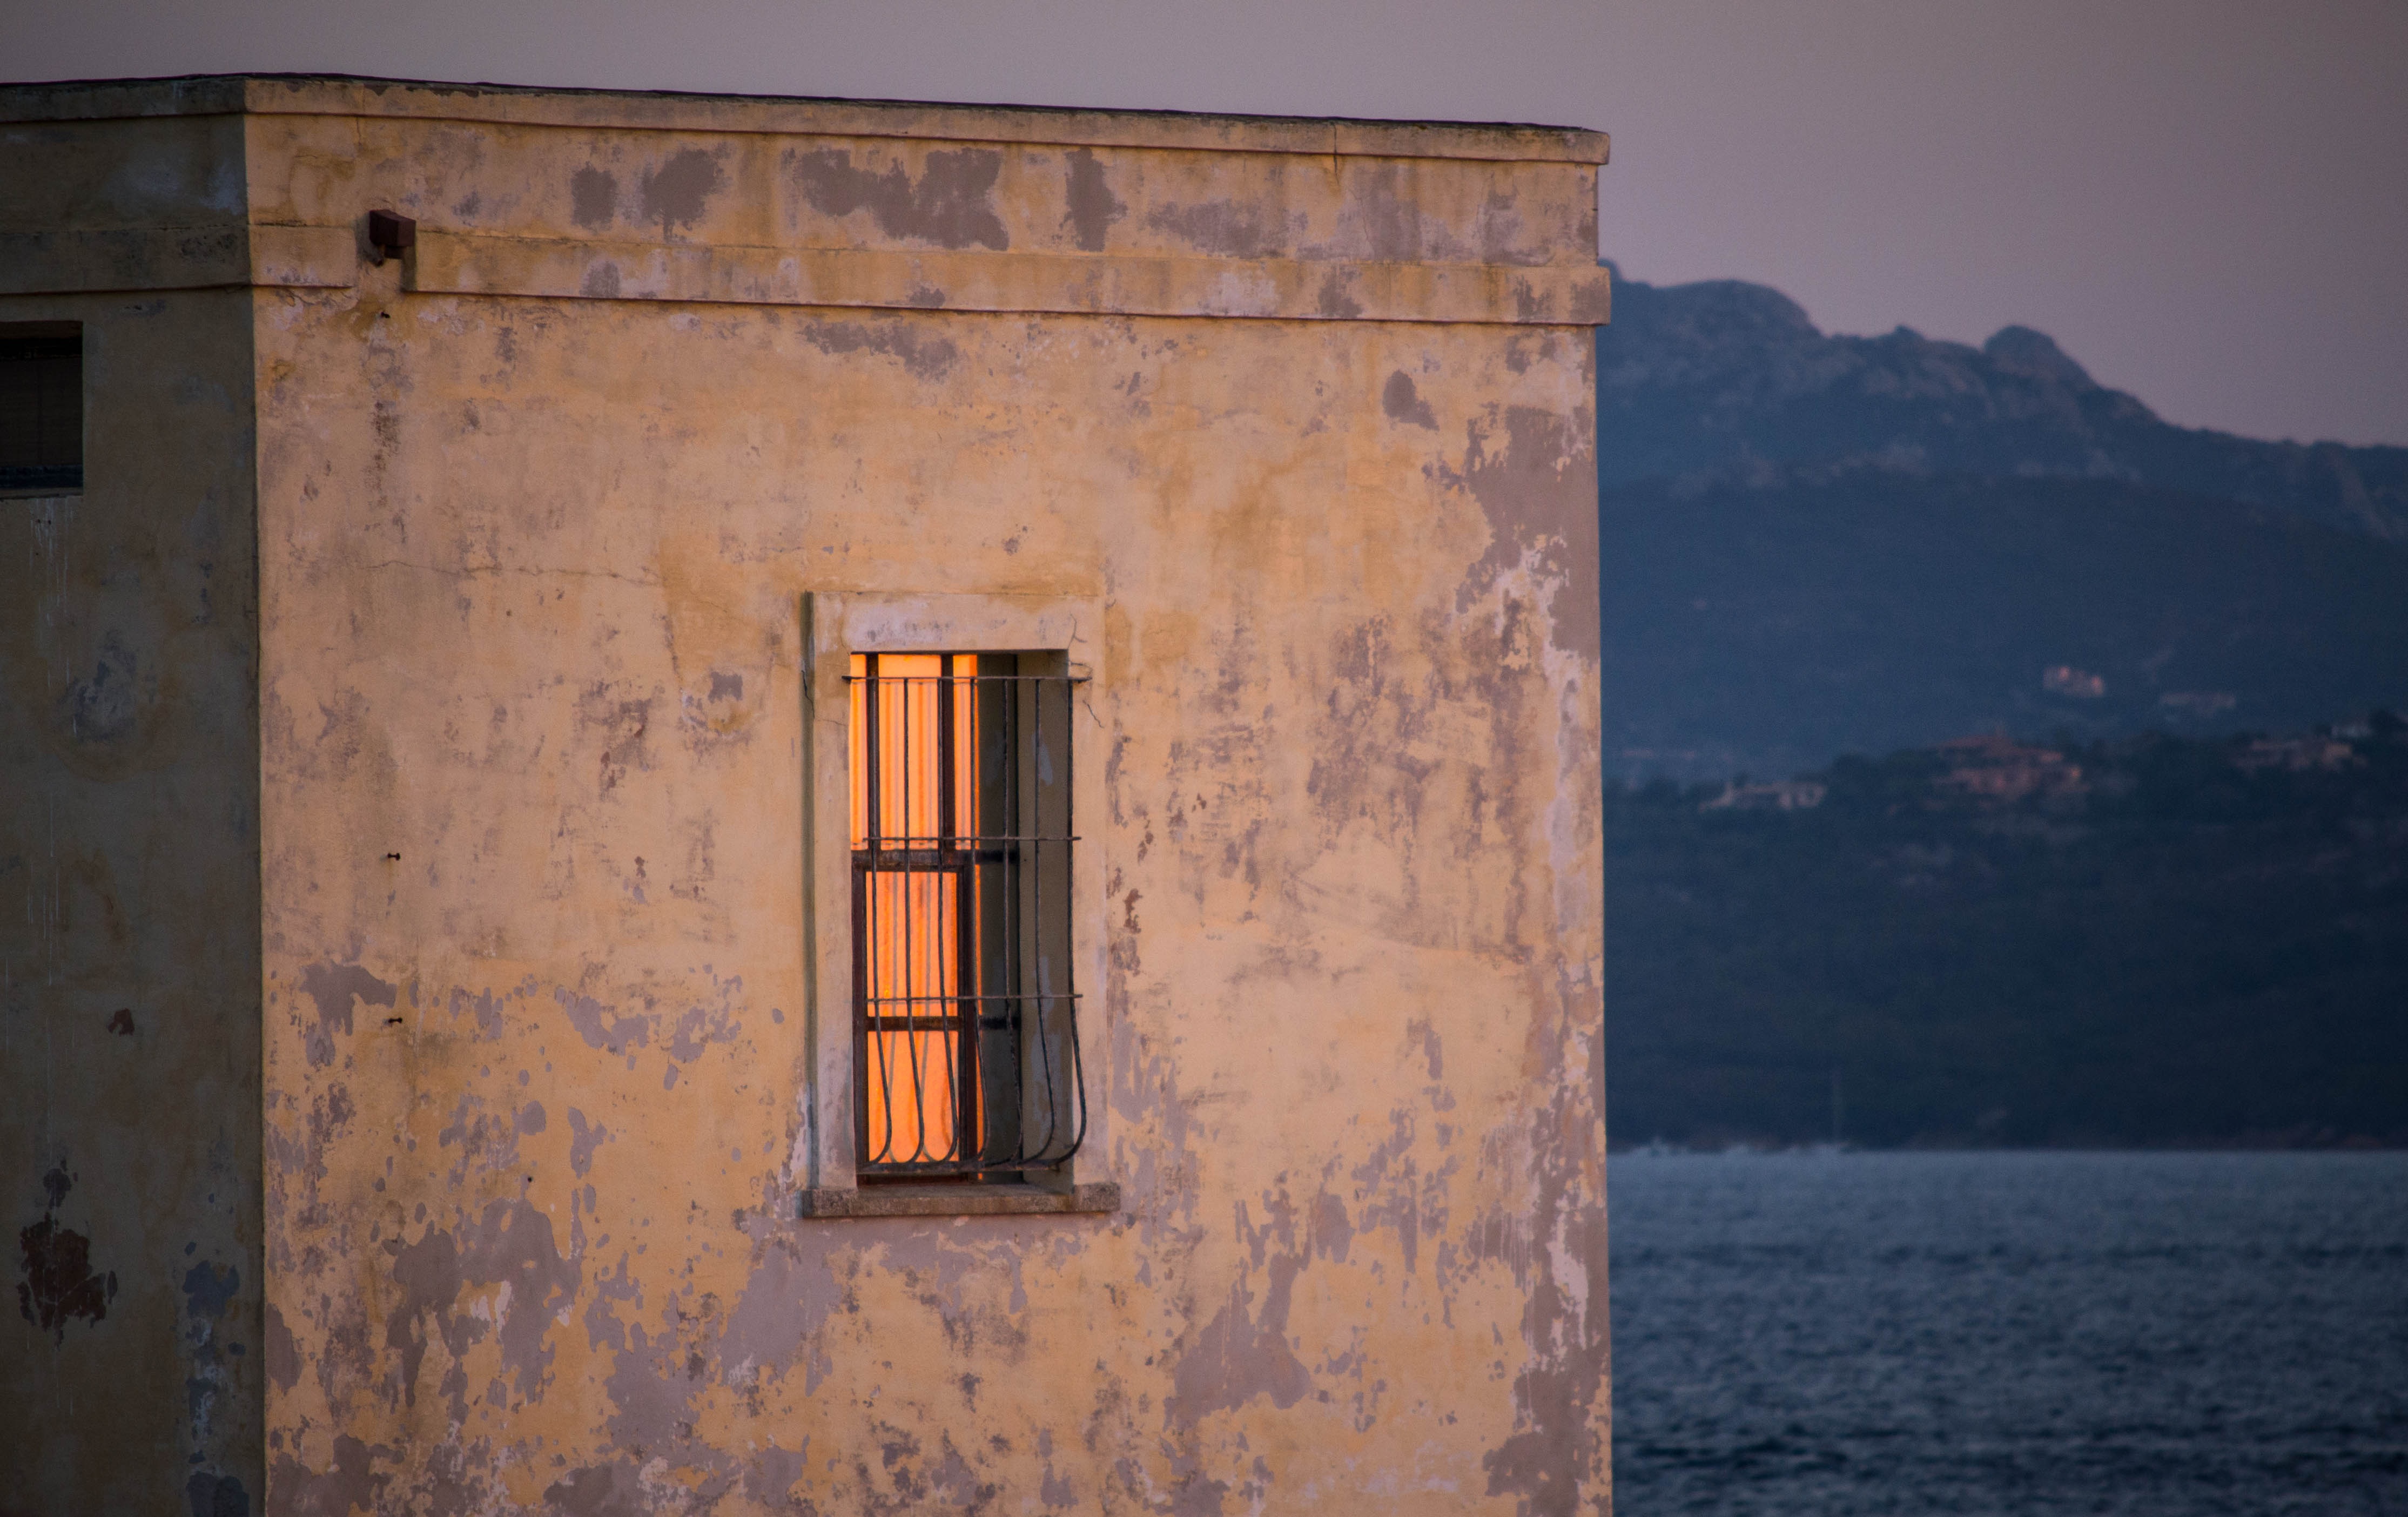
sea, light, architecture, sky, wood, sun, sunset, house, window, wall, evening, twilight, orange, shadow, blue, shadows, backlight